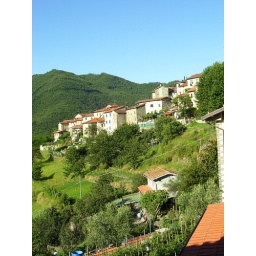
From our kitchen window in Popiglio